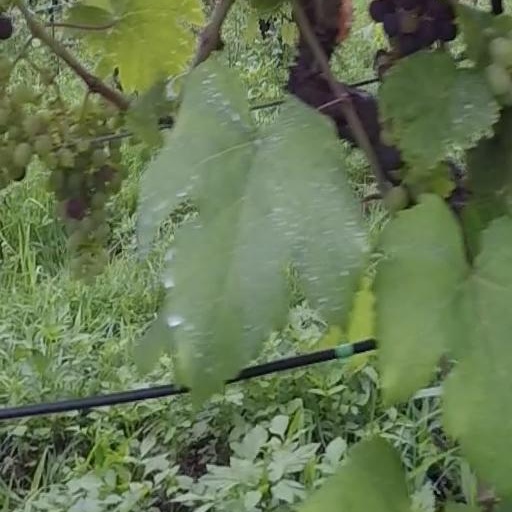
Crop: grape